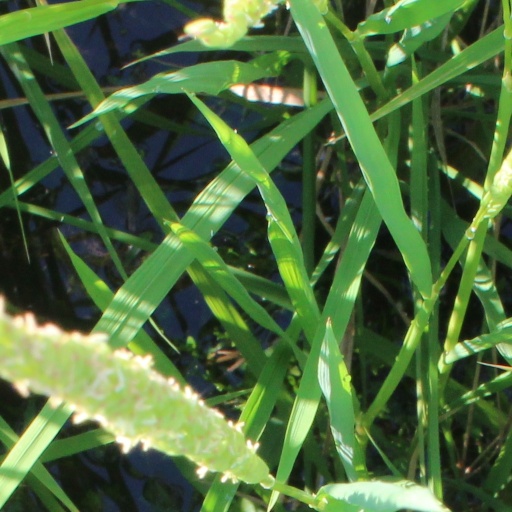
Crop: rice